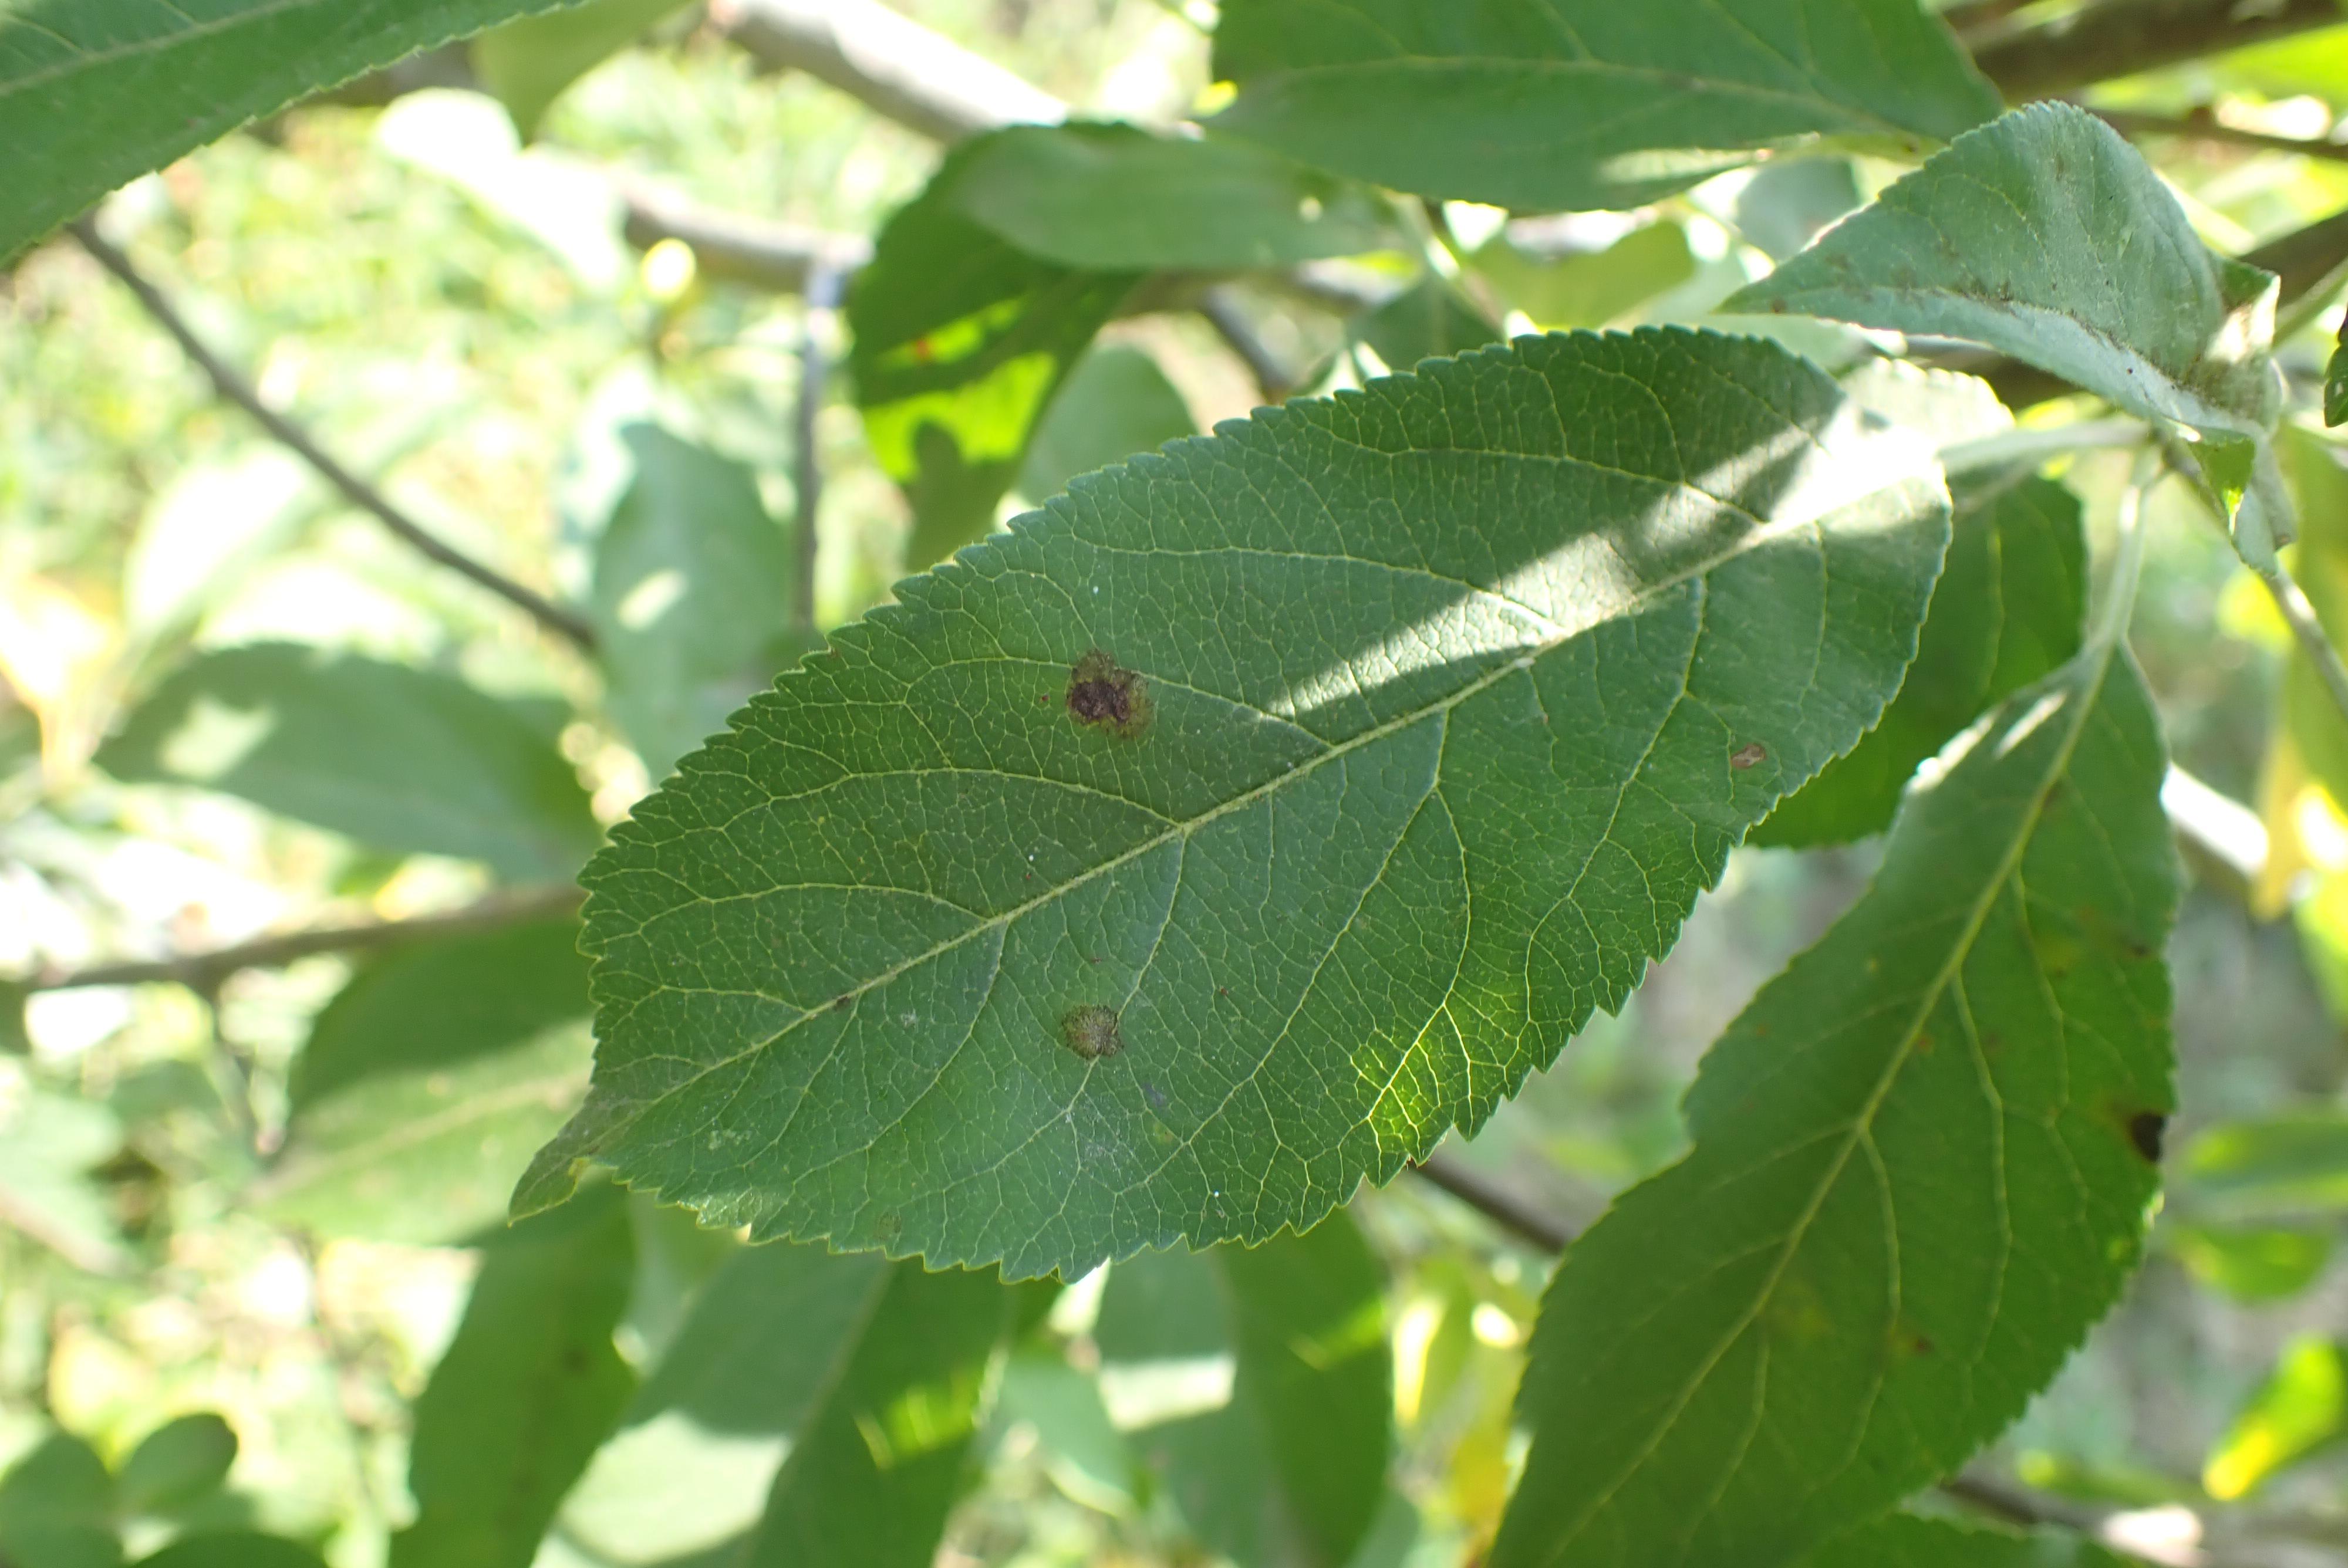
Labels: scab